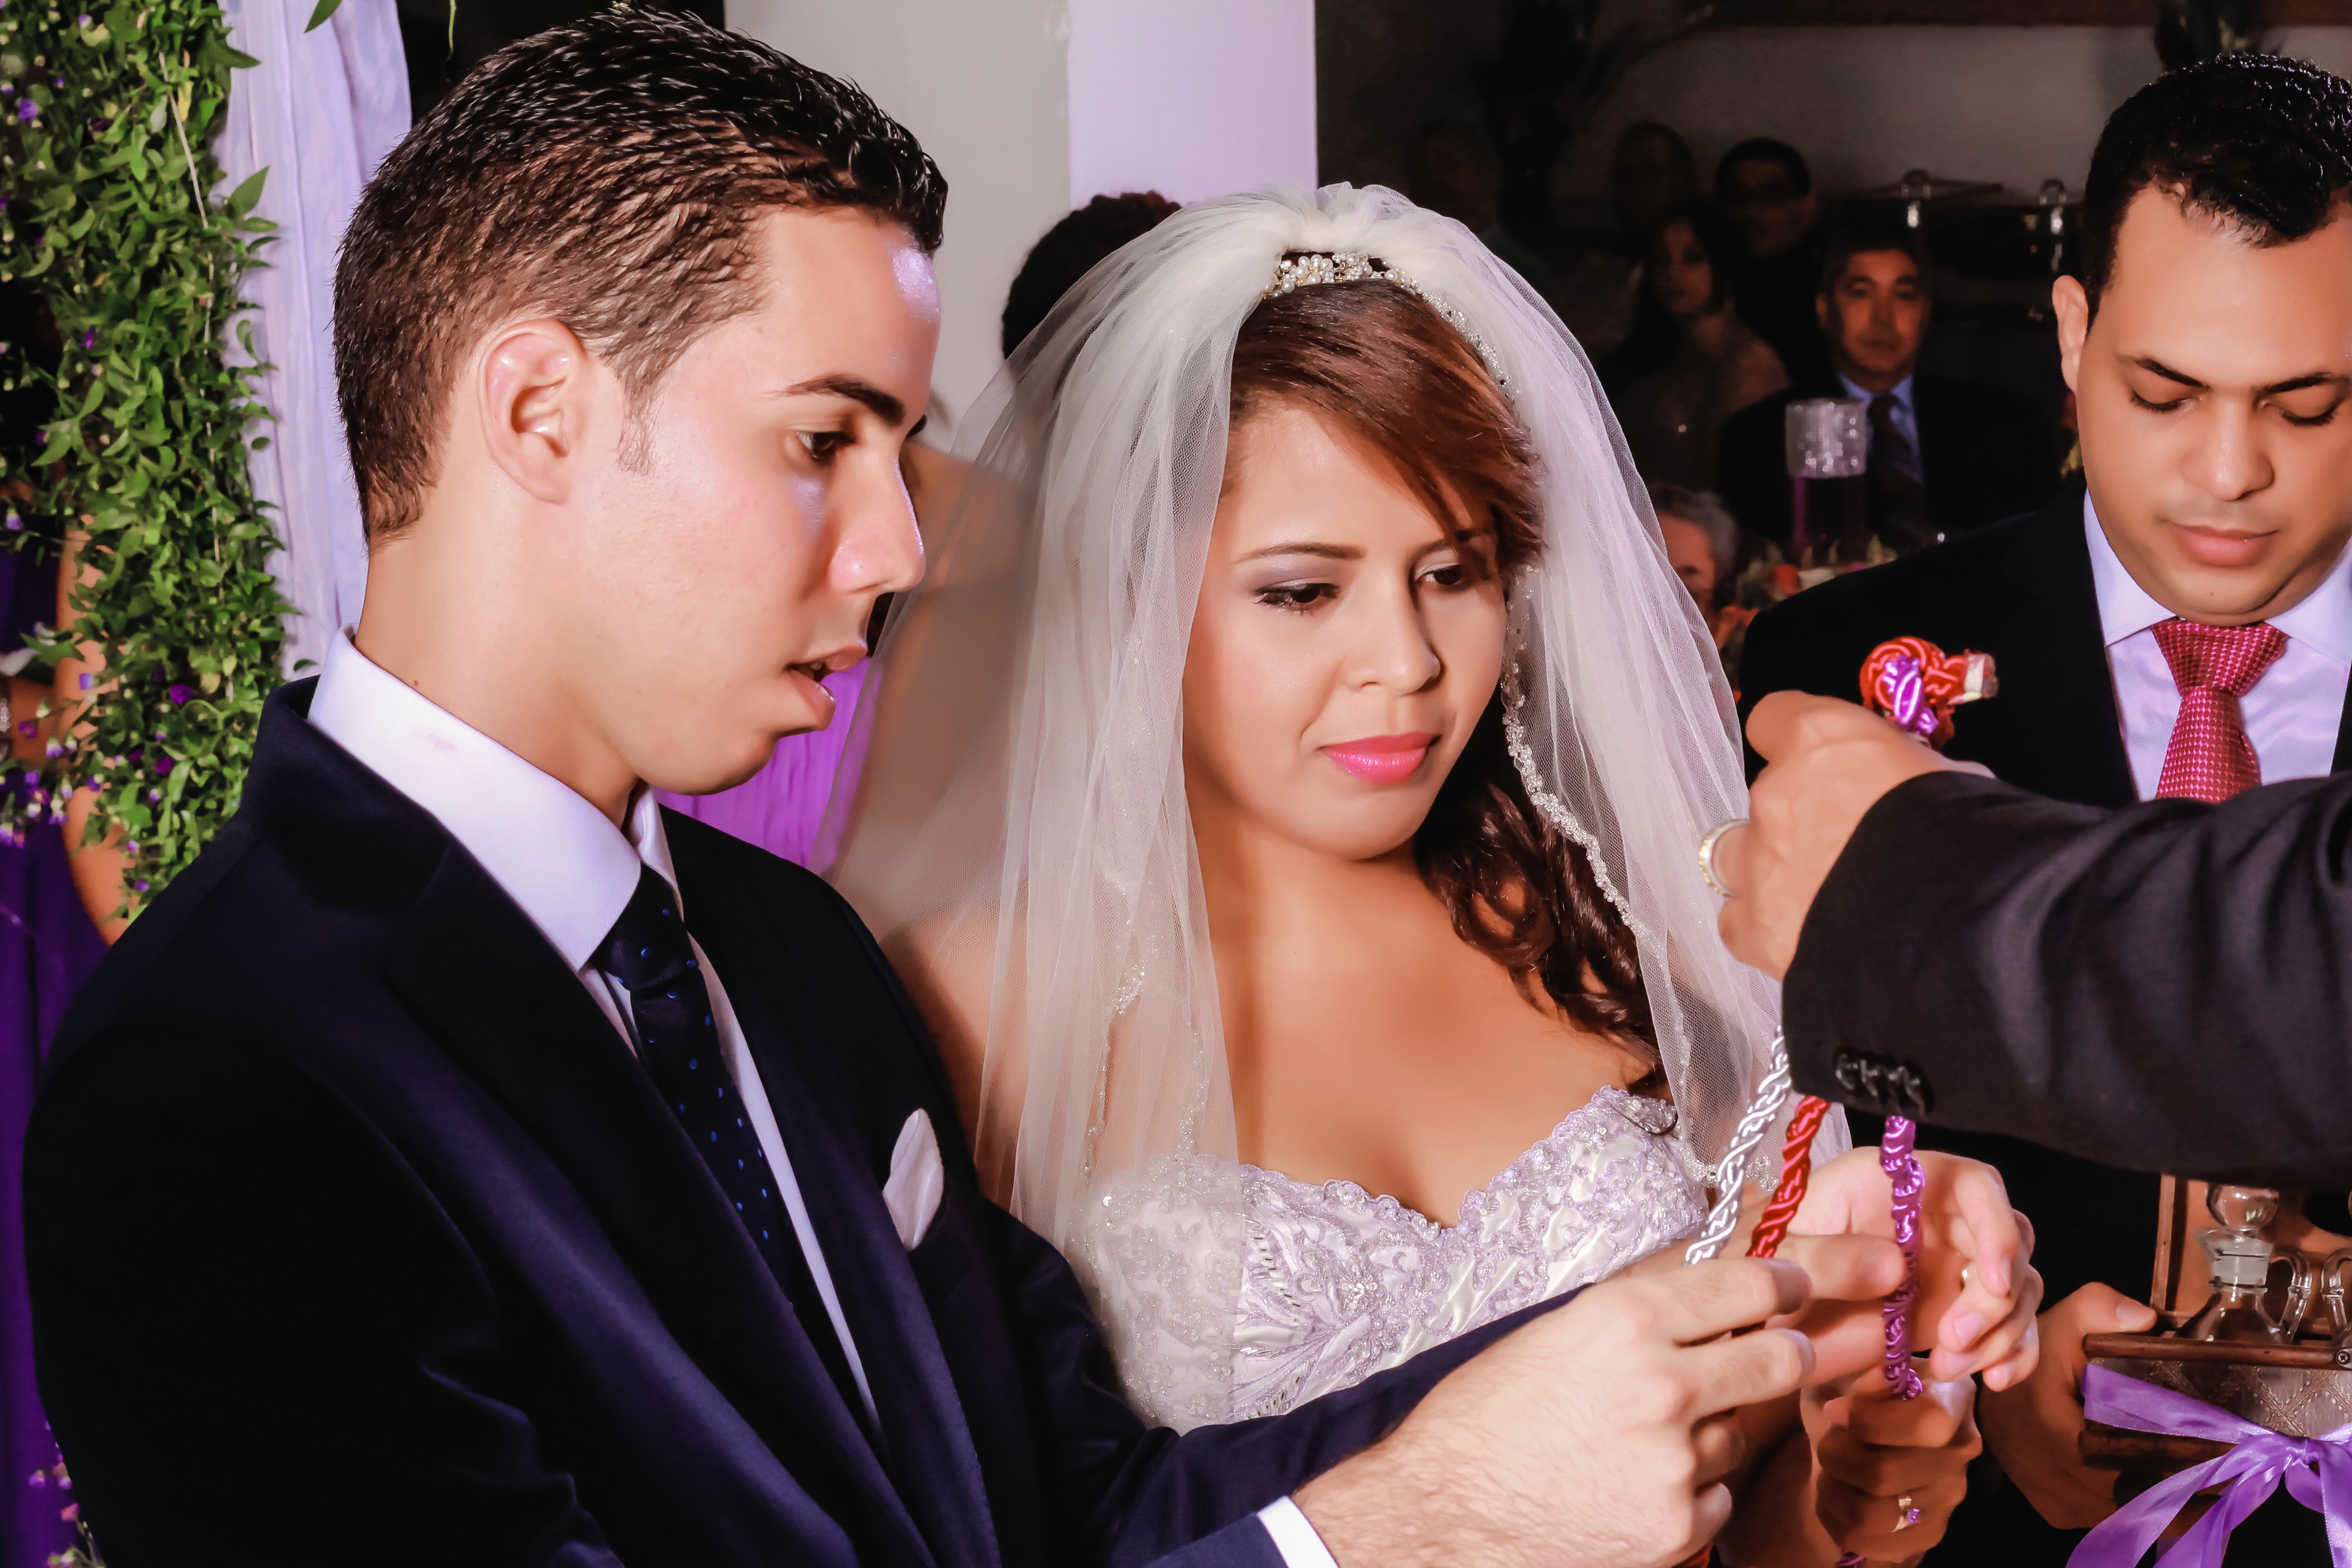
wedding, bride, groom, married, marriage, ceremony, event, grooms, quinceanera, wedding reception